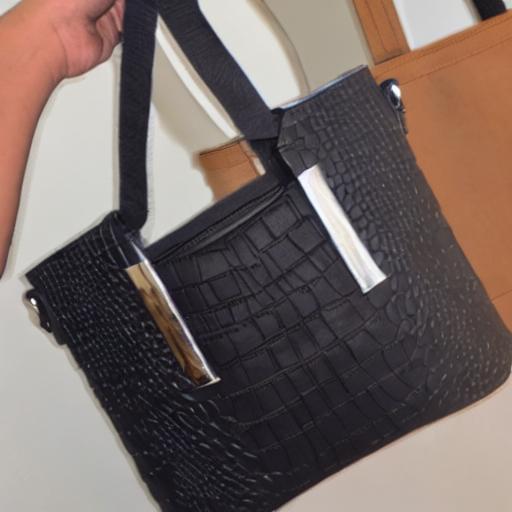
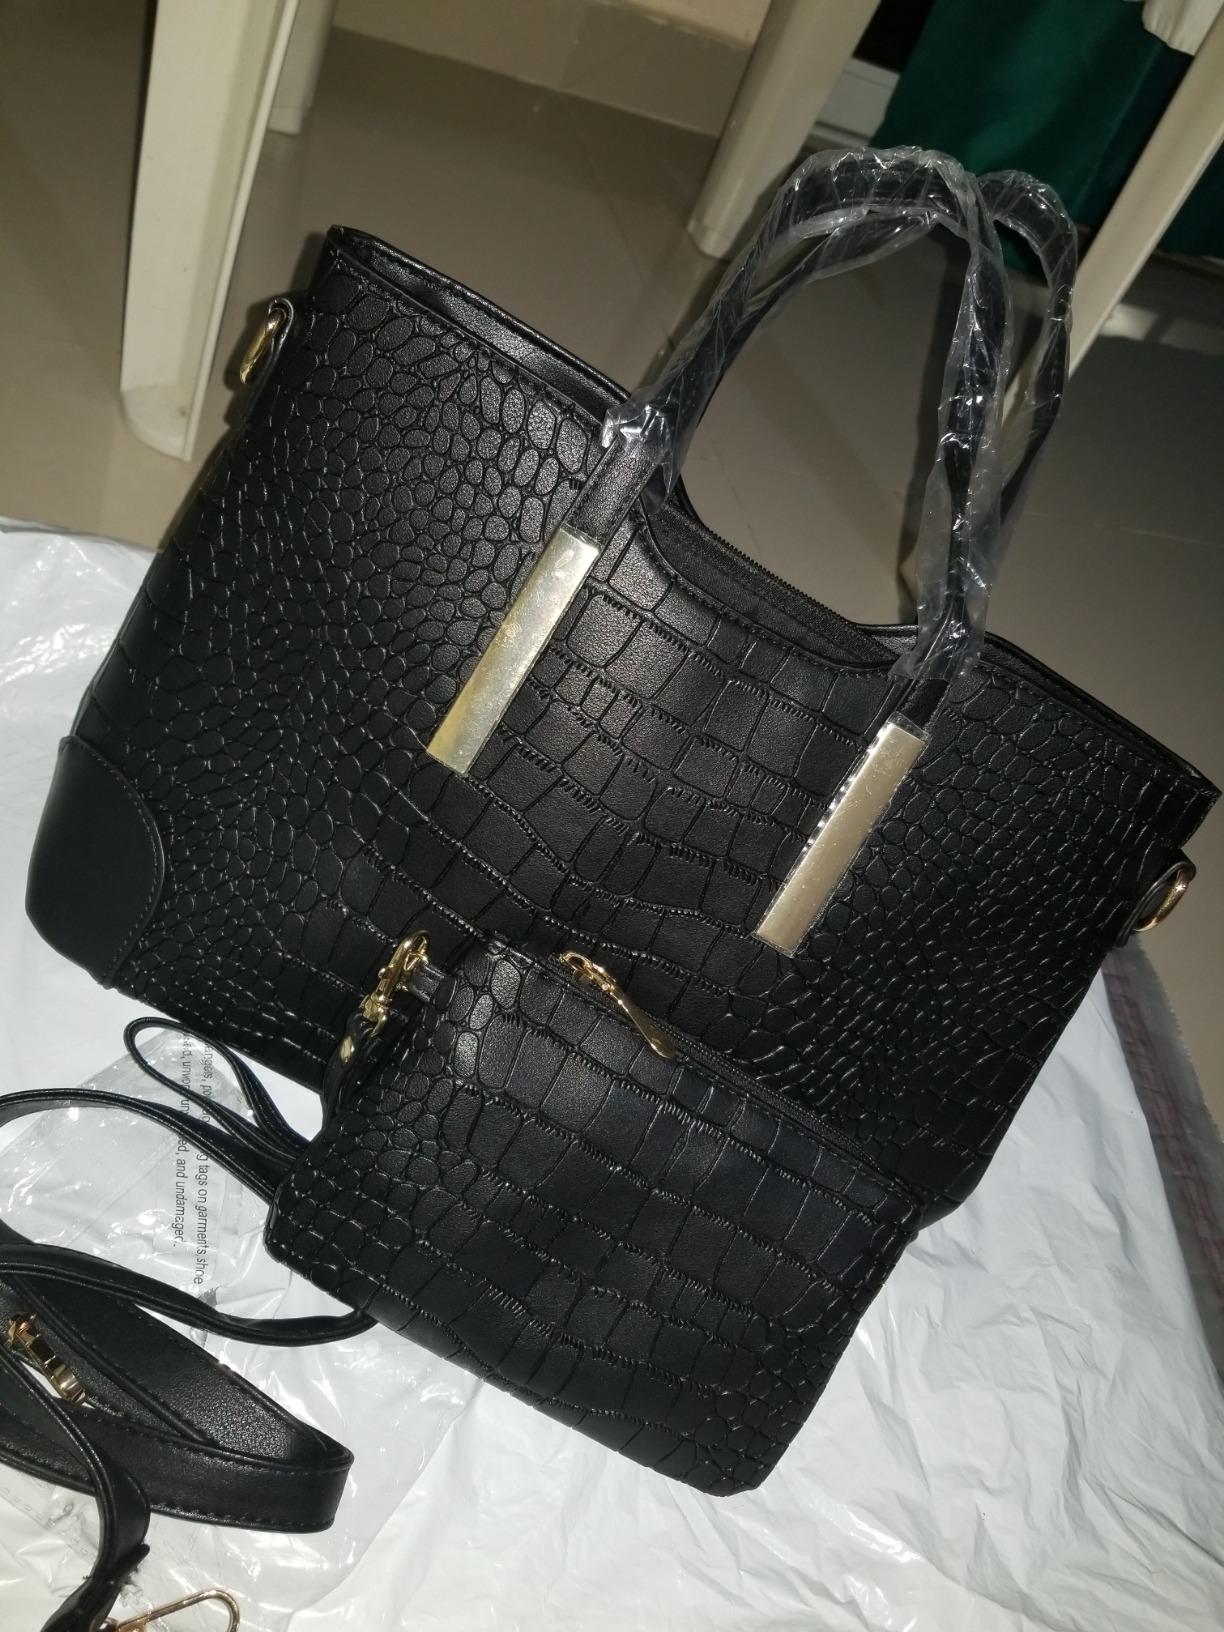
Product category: accessories_handbag
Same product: no